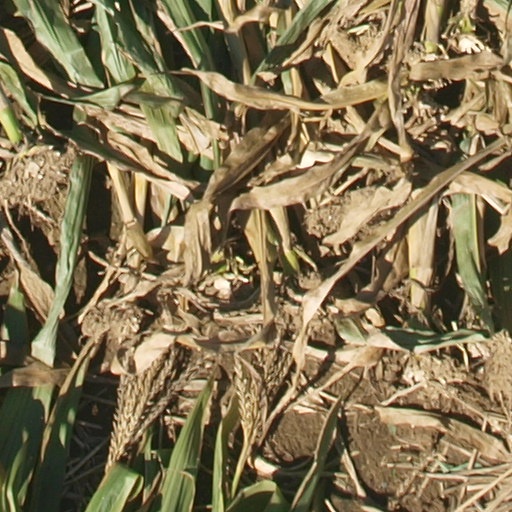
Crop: maize; corn